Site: brandenburg
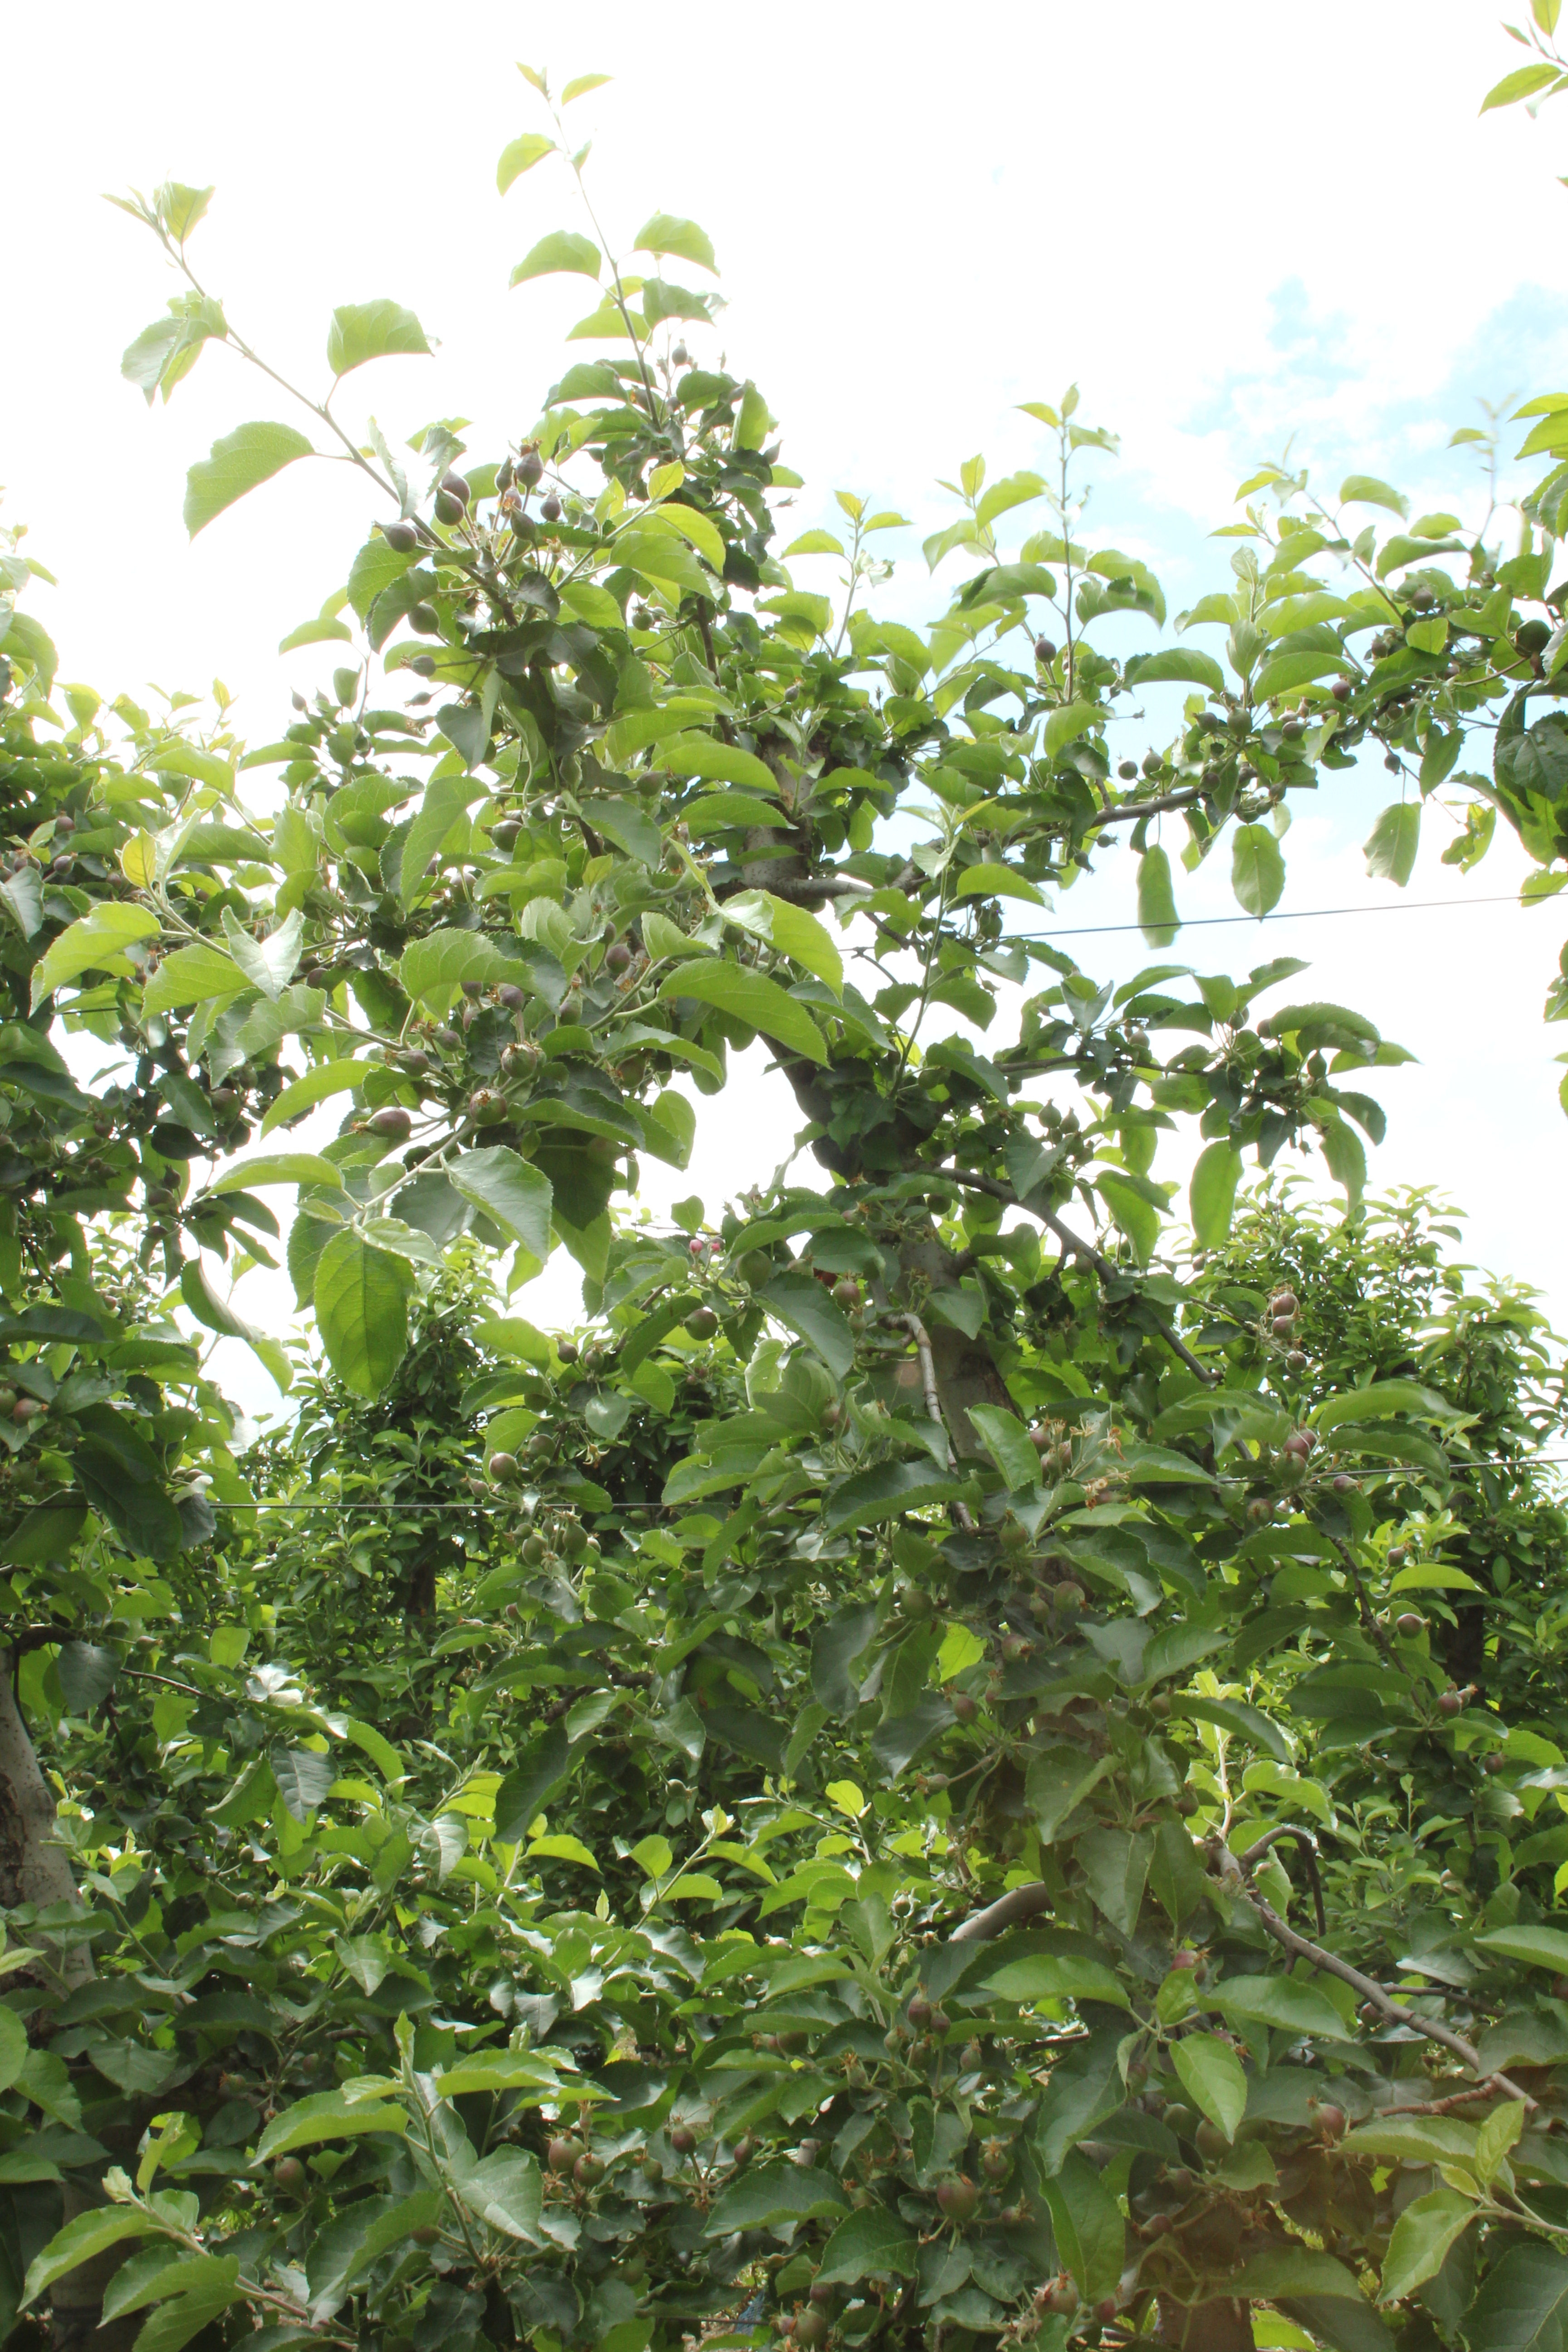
Growth stage (BBCH 72): Development of fruit